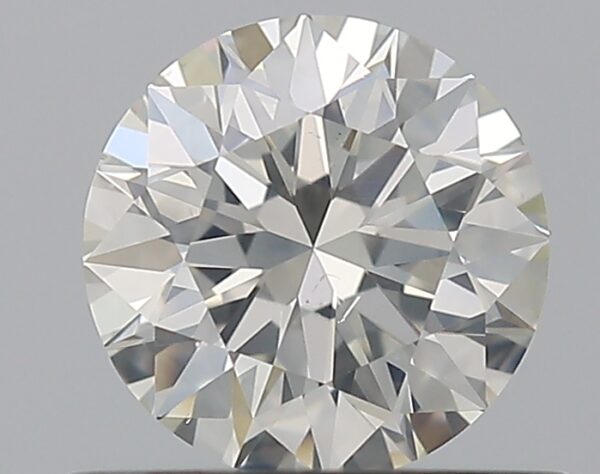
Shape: round
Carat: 0.61
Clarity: SI1
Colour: I
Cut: EX
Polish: EX
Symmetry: EX
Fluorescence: N
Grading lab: GIA
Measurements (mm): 5.4 x 5.43 x 3.39